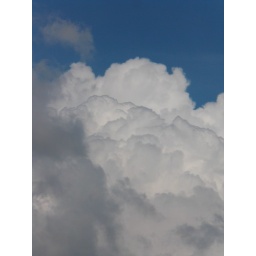
White cloud in the blue sky